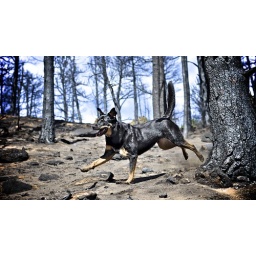
oki running over charred ground. the tree is black from being burned.click on the image to view on black -- much better.